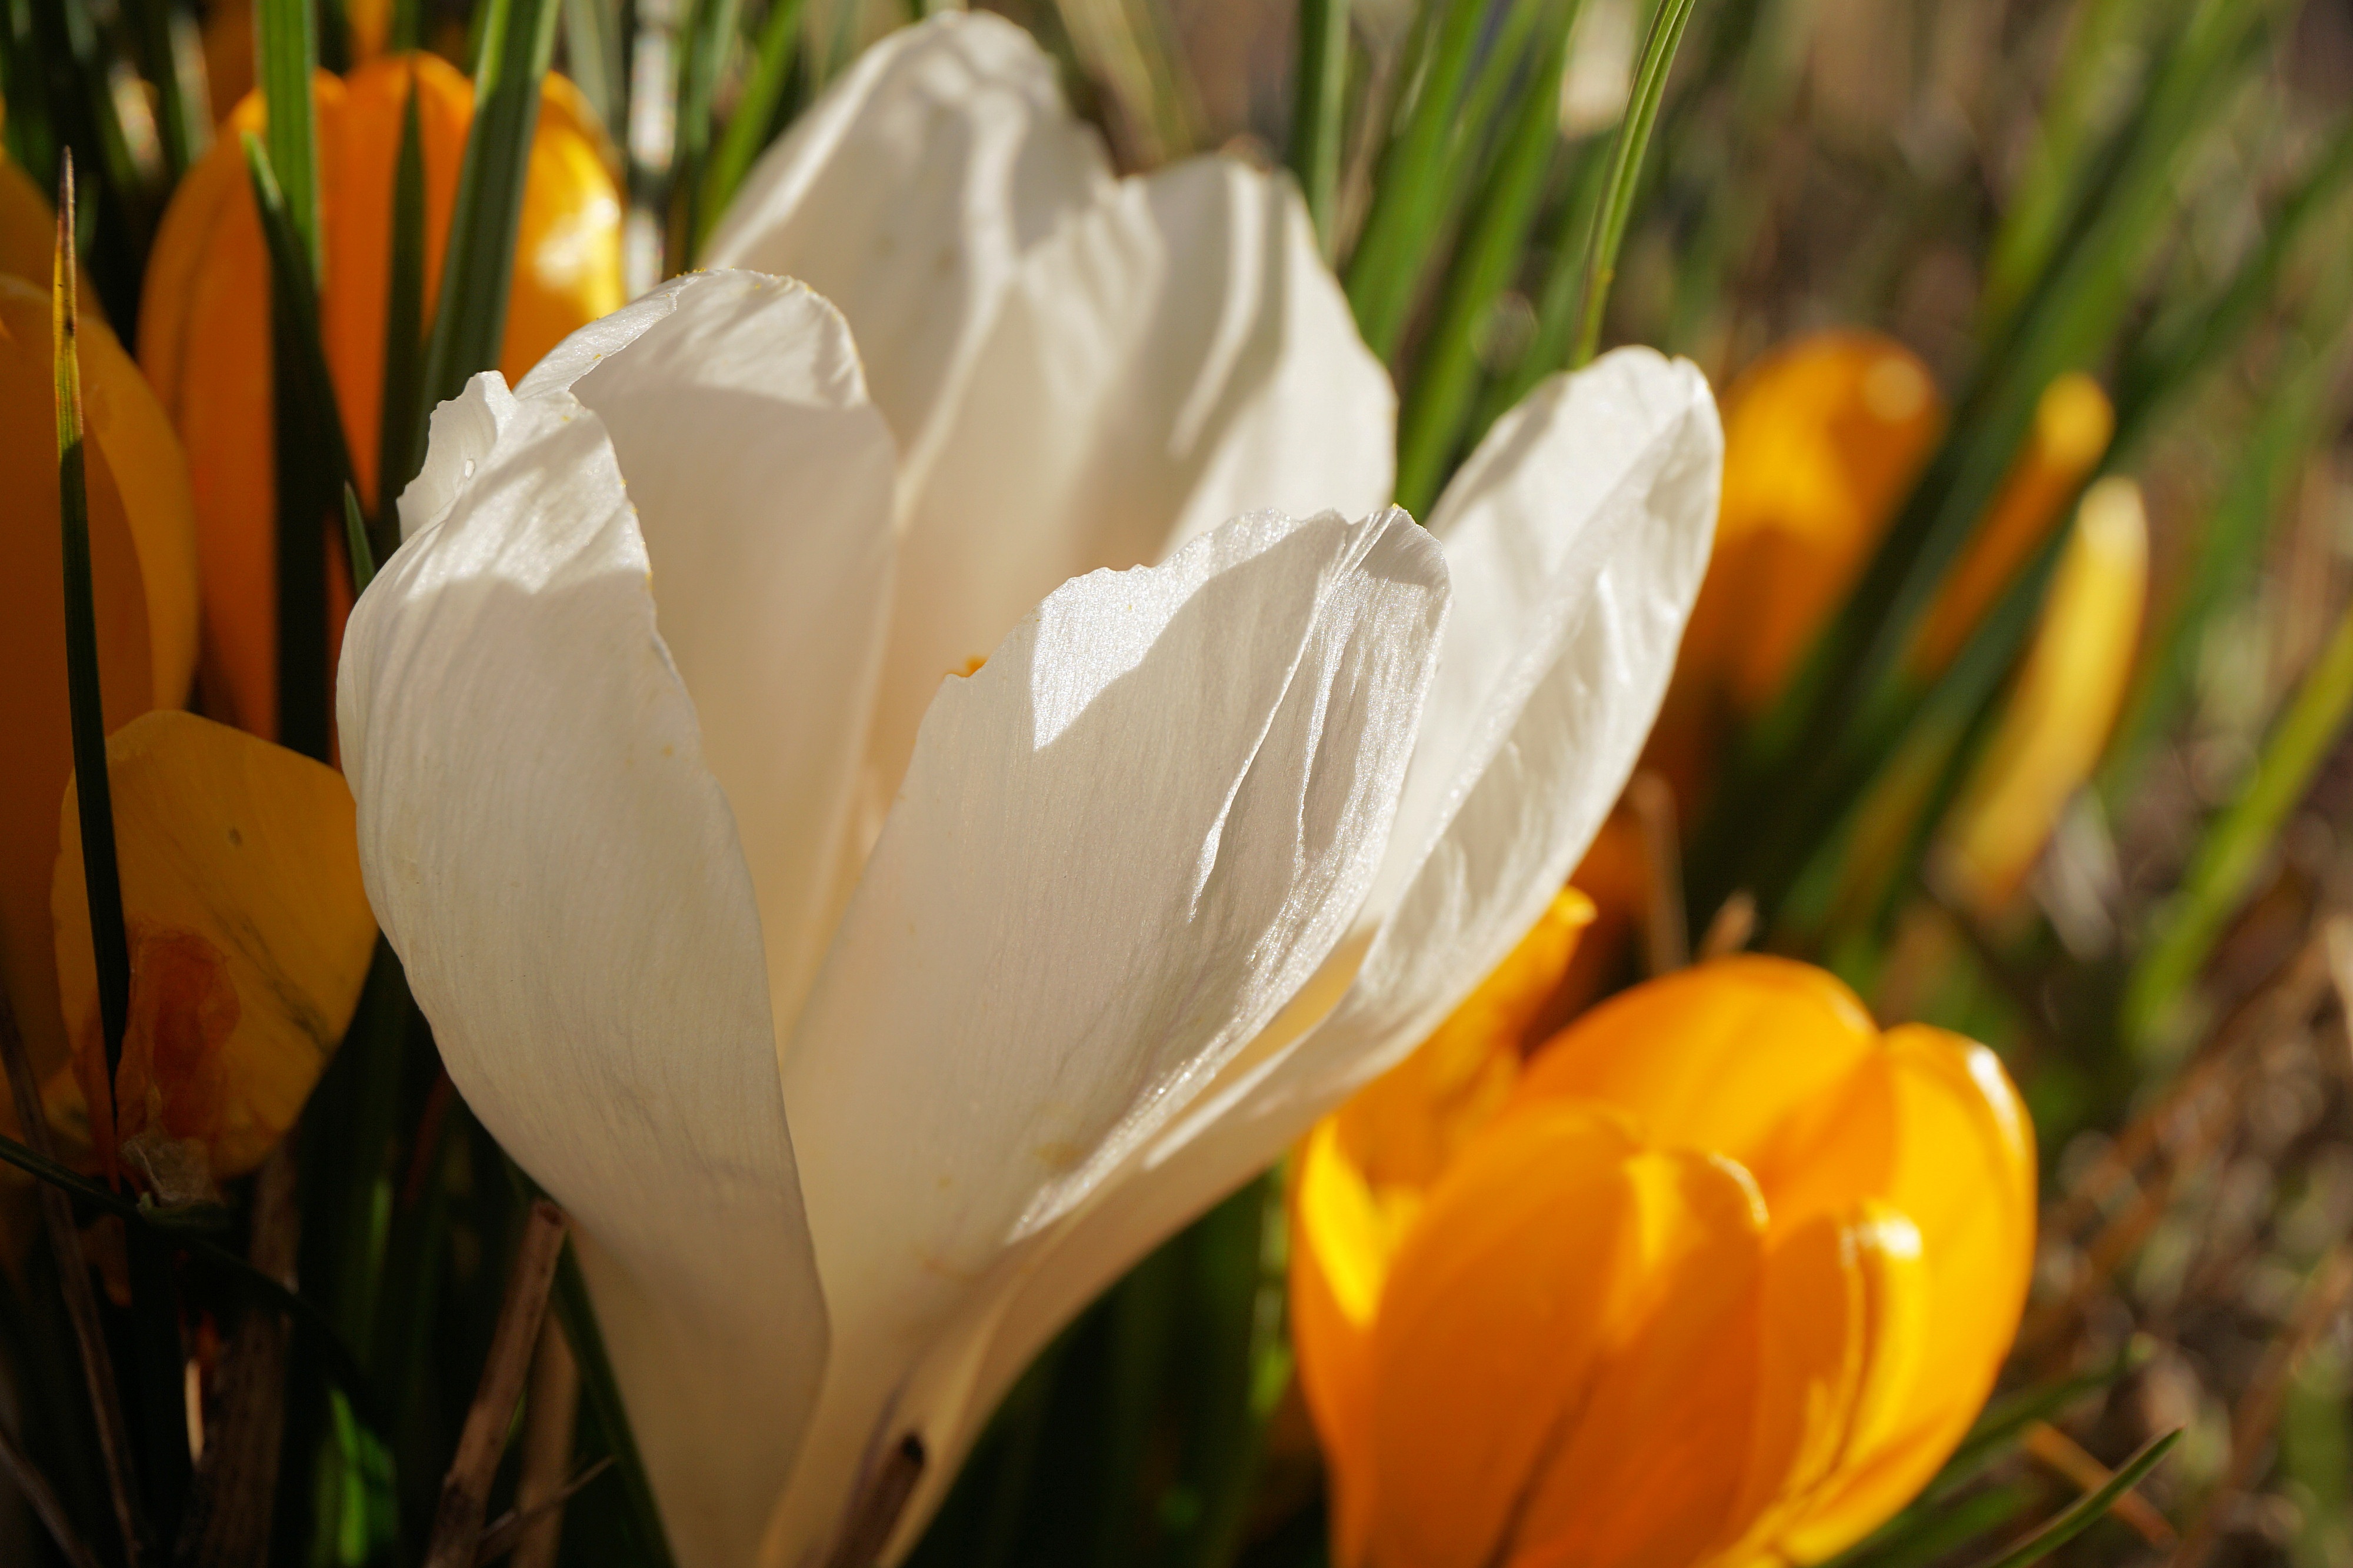
nature, blossom, plant, white, flower, petal, bloom, tulip, spring, color, botany, yellow, garden, close, flora, crocus, early bloomer, spring flower, macro photography, flowering plant, land plant, iris family